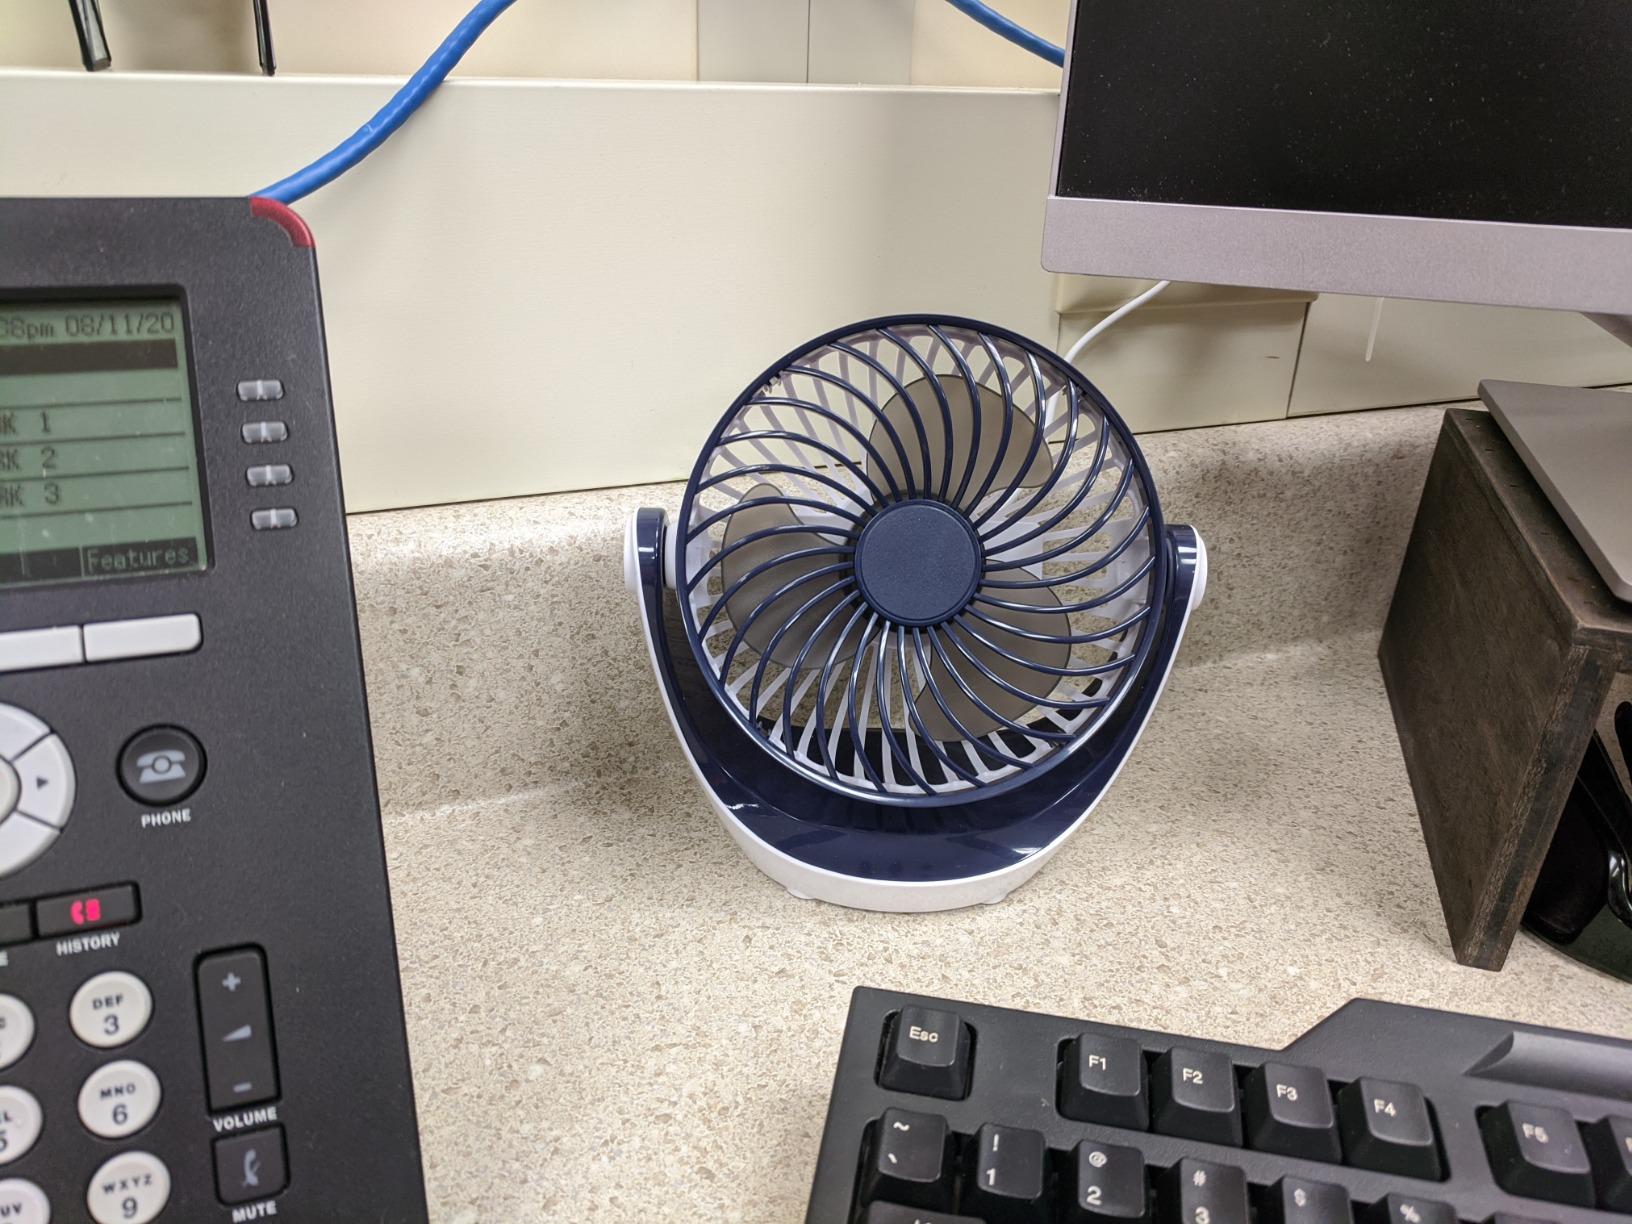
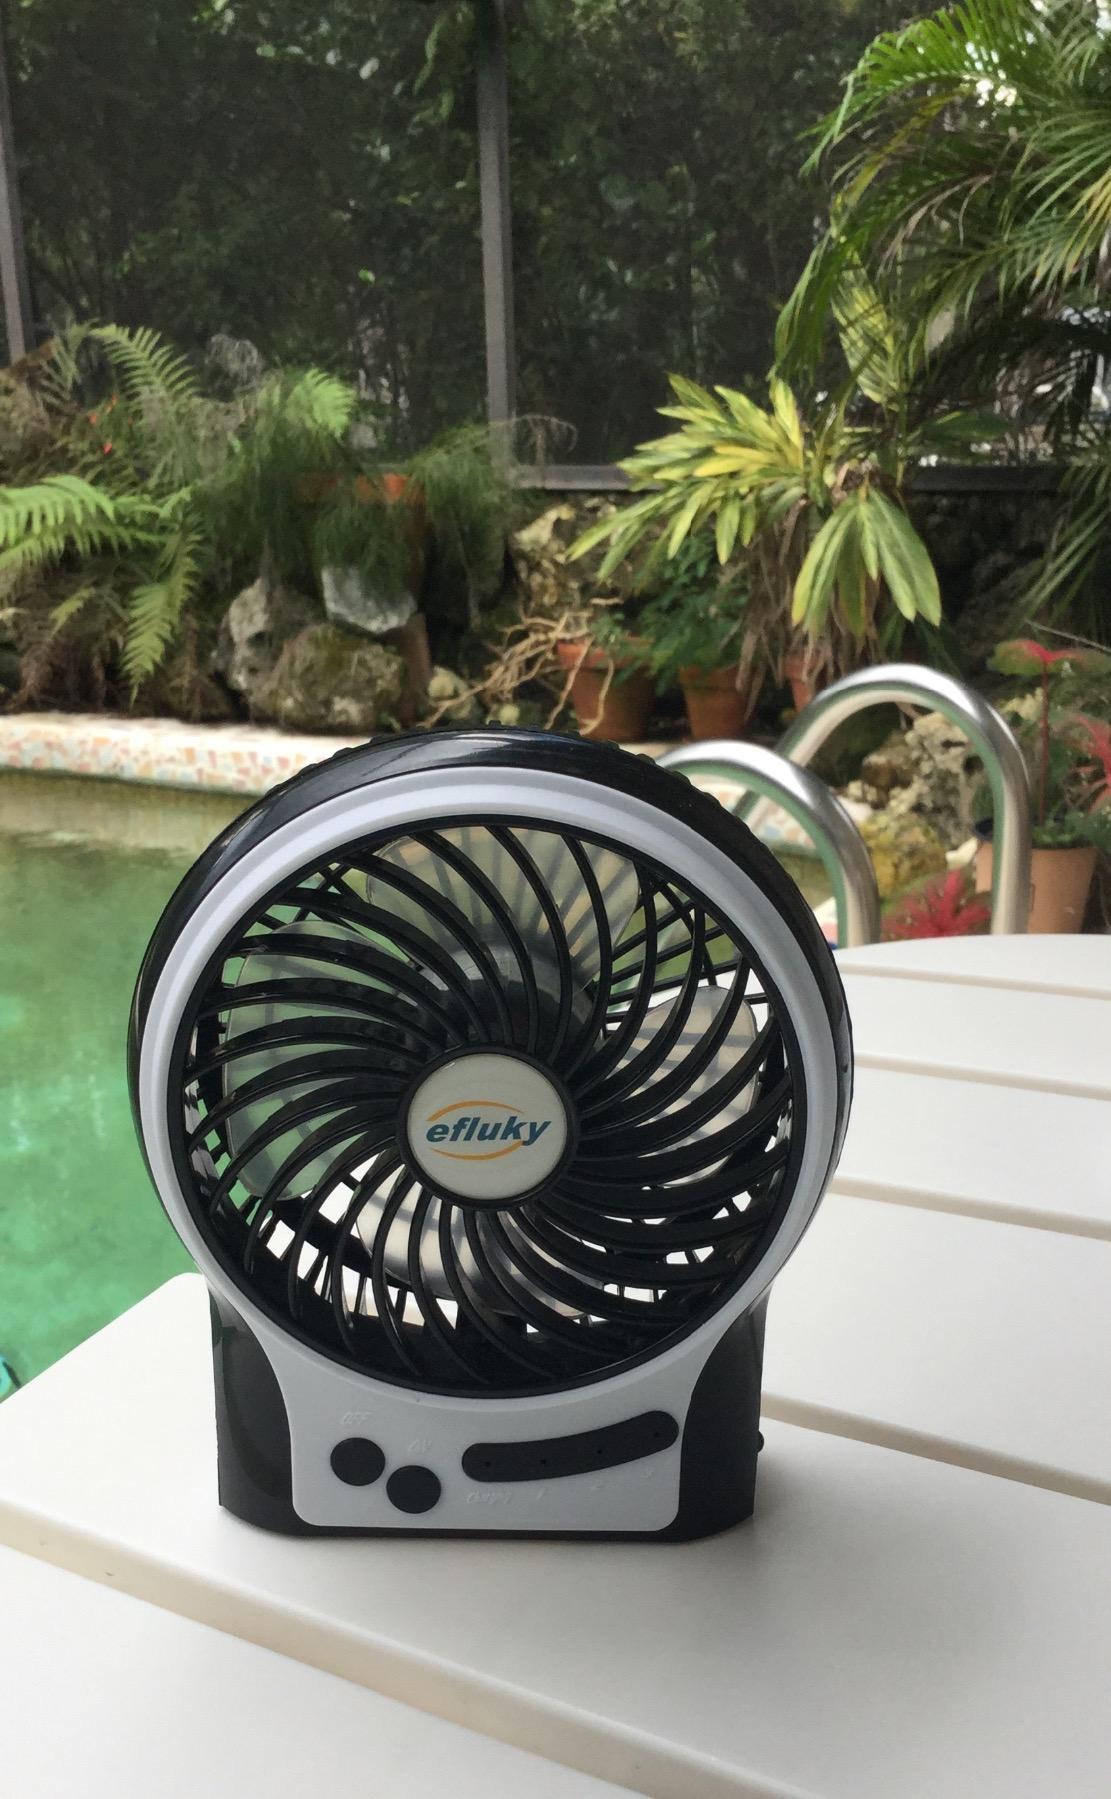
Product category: fan
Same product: no